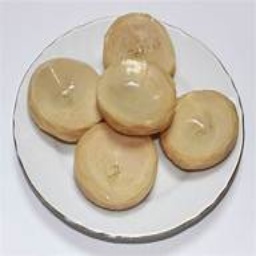
Label: Stuffed_Artichokes